John Cotting House

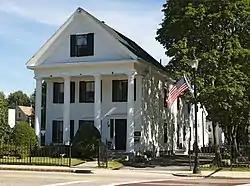

The John Cotting House is a historic house at 74 Main Street in Marlborough, Massachusetts.